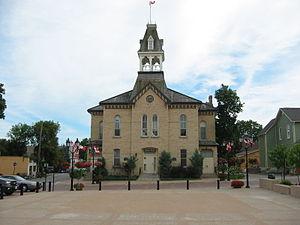
Cet article recense les lieux patrimoniaux du Manitoba inscrits au répertoire des lieux patrimoniaux du Canada, qu'ils soient de niveau provincial, fédéral ou municipal.
Newmarket est une municipalité ontarienne. Au recensement de 2016, on y a dénombré 84 224 habitants.